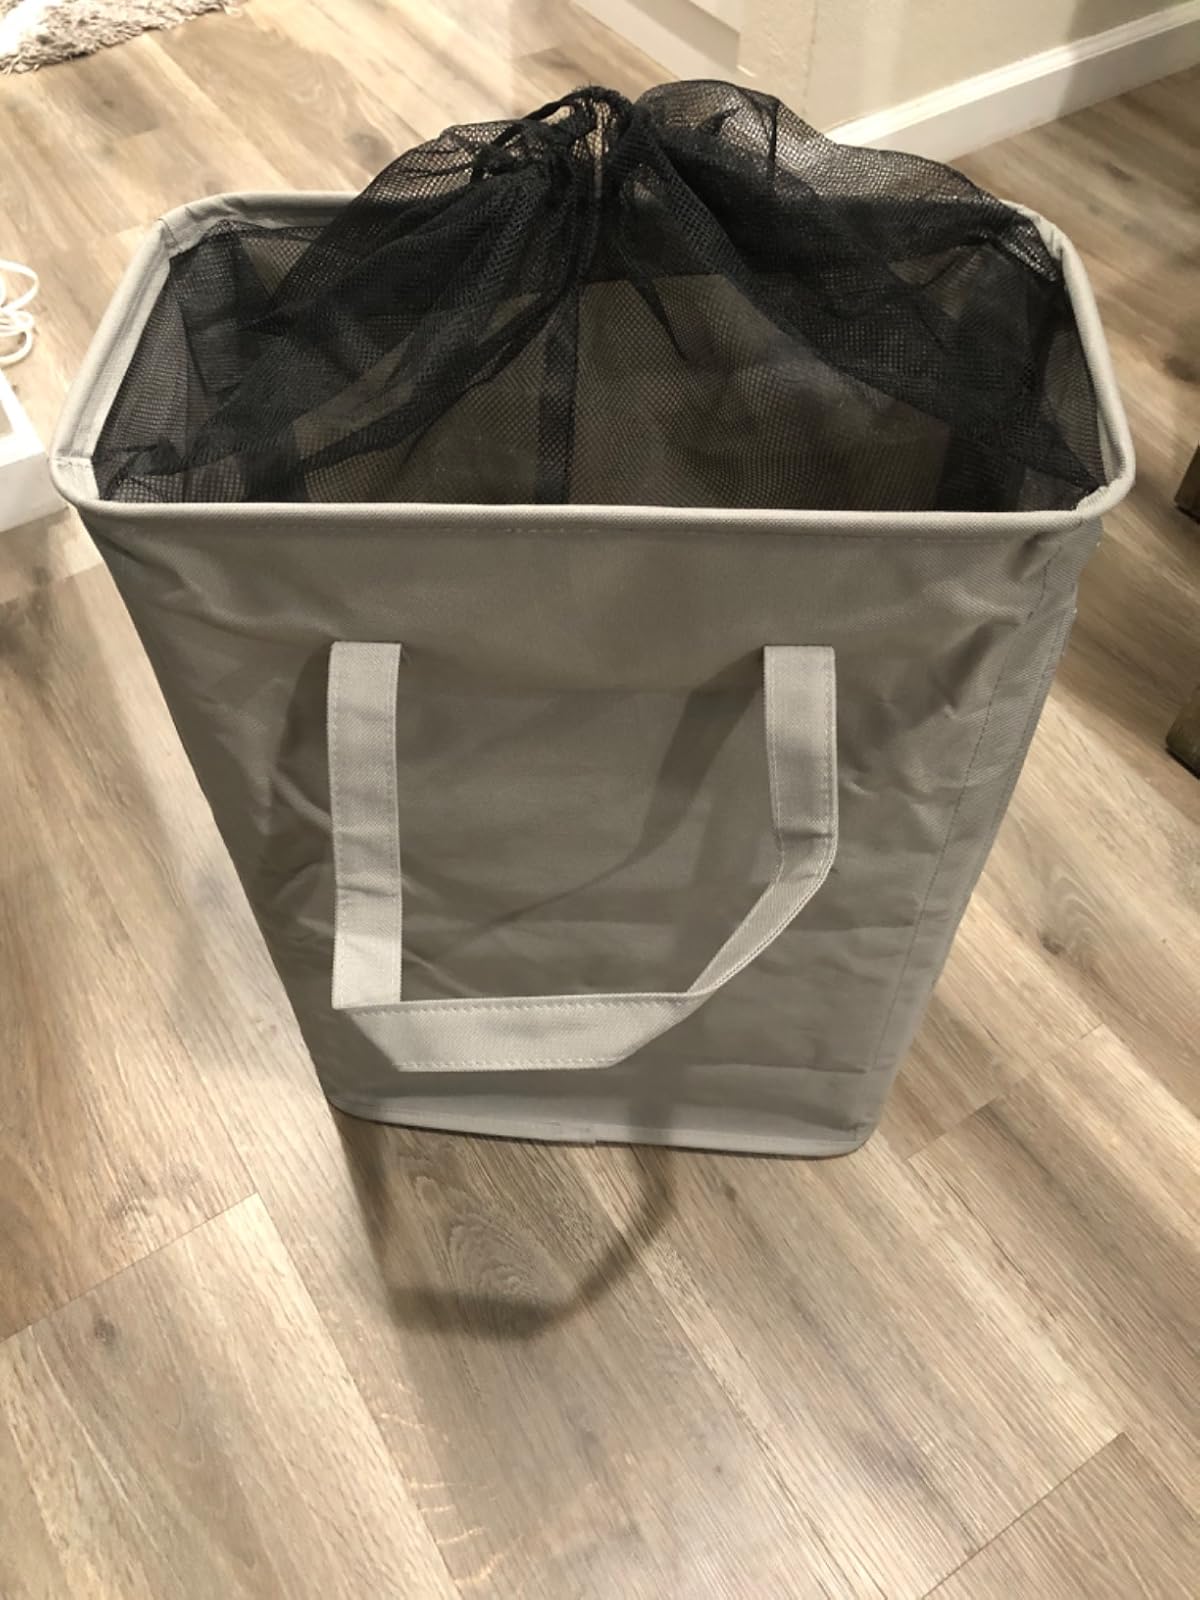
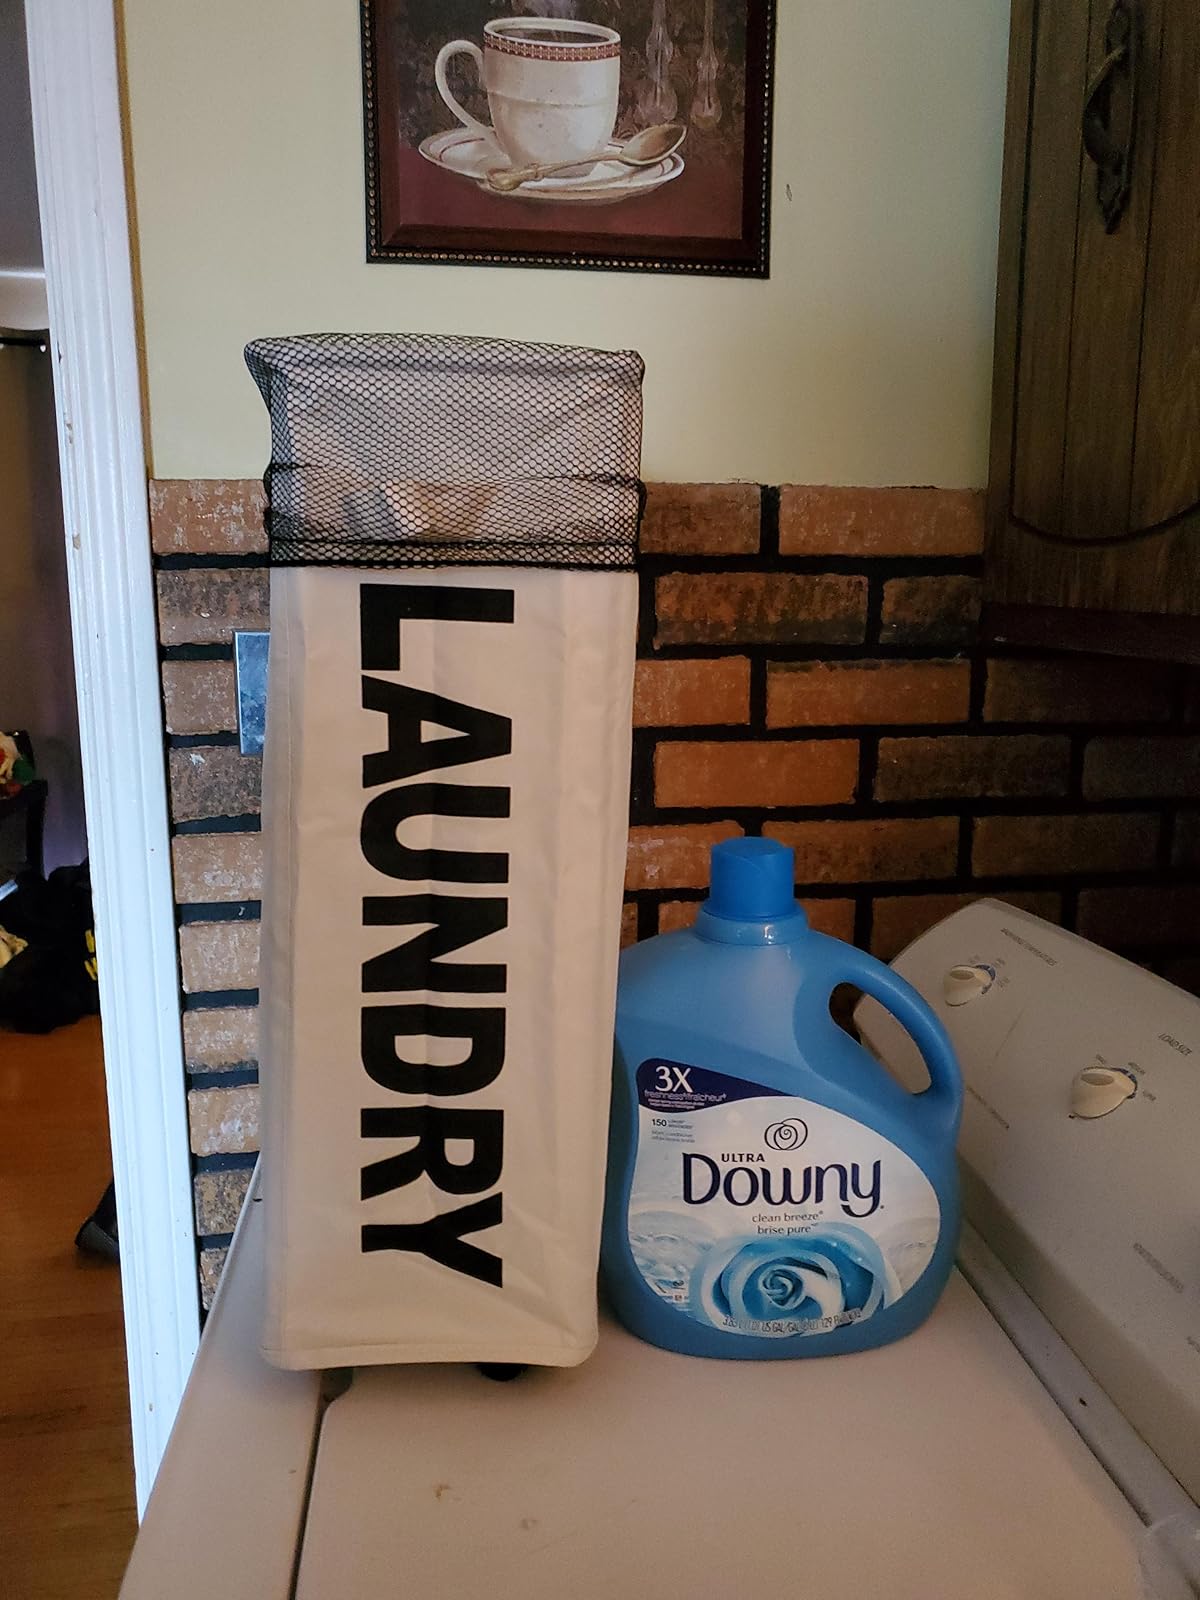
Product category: items_hamper
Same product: no